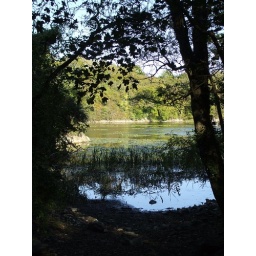
A footpath allows visitors to walk around the whole lake.....and from the car park at Bosherton down to the beach at Broad Haven